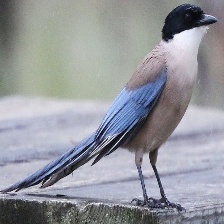
Species: IBERIAN MAGPIE
Scientific name: CYANOPICA COOKI
ImageNet parent category: magpie